USAS American Mariner

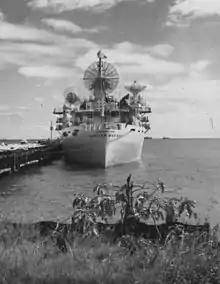
"American Mariner" at Trinidad

Tracking of missiles during re-entry was often difficult since, at times, the missile contained decoy pods which would be ejected during re-entry to deceive tracking personnel at the target test location. As a result, it was difficult to ensure that the vessel's radars were tracking the actual vehicle and not one of the decoys. The decoys were intended to deceive the "enemy" and not necessarily the test vessel's radars; however, those who designed the decoys needed to know how effective they actually were. All such data was very important at this critical time in early space and missile development during the early years of the "Cold War. The primary tracking radars were CBAND radars, which once locked onto their target were accurate within at a distance of . These radars, however, could not search for targets on their own, requiring that they be designated to their target area by computers. There were two designation computers, one was a digital computer named RADAP, for Radar Designation, Acquisition, and Programmer(a militarized version of the commercial RCA 601), and an Analog computer, both used to point the radars to their target vicinity prior to actual lock-on"